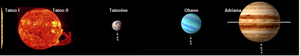
Diagramme du système stellaire fictif de Tatooine (Star Wars)Español: Diagrama del sistema solar de Tatooine (Star Wars)
Tatooine est une planète-désert de l’univers de fiction Star Wars. Située dans la Bordure extérieure, cette planète orbite autour des étoiles Tatooine I et II. Il s'agit du monde d'origine de la famille Skywalker.